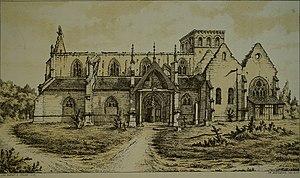
vue de l'église aprsè l'incendie de 1874.
L'église Sainte-Tanche est une église située à Lhuître, en France, et dédiée à sainte Tanche.